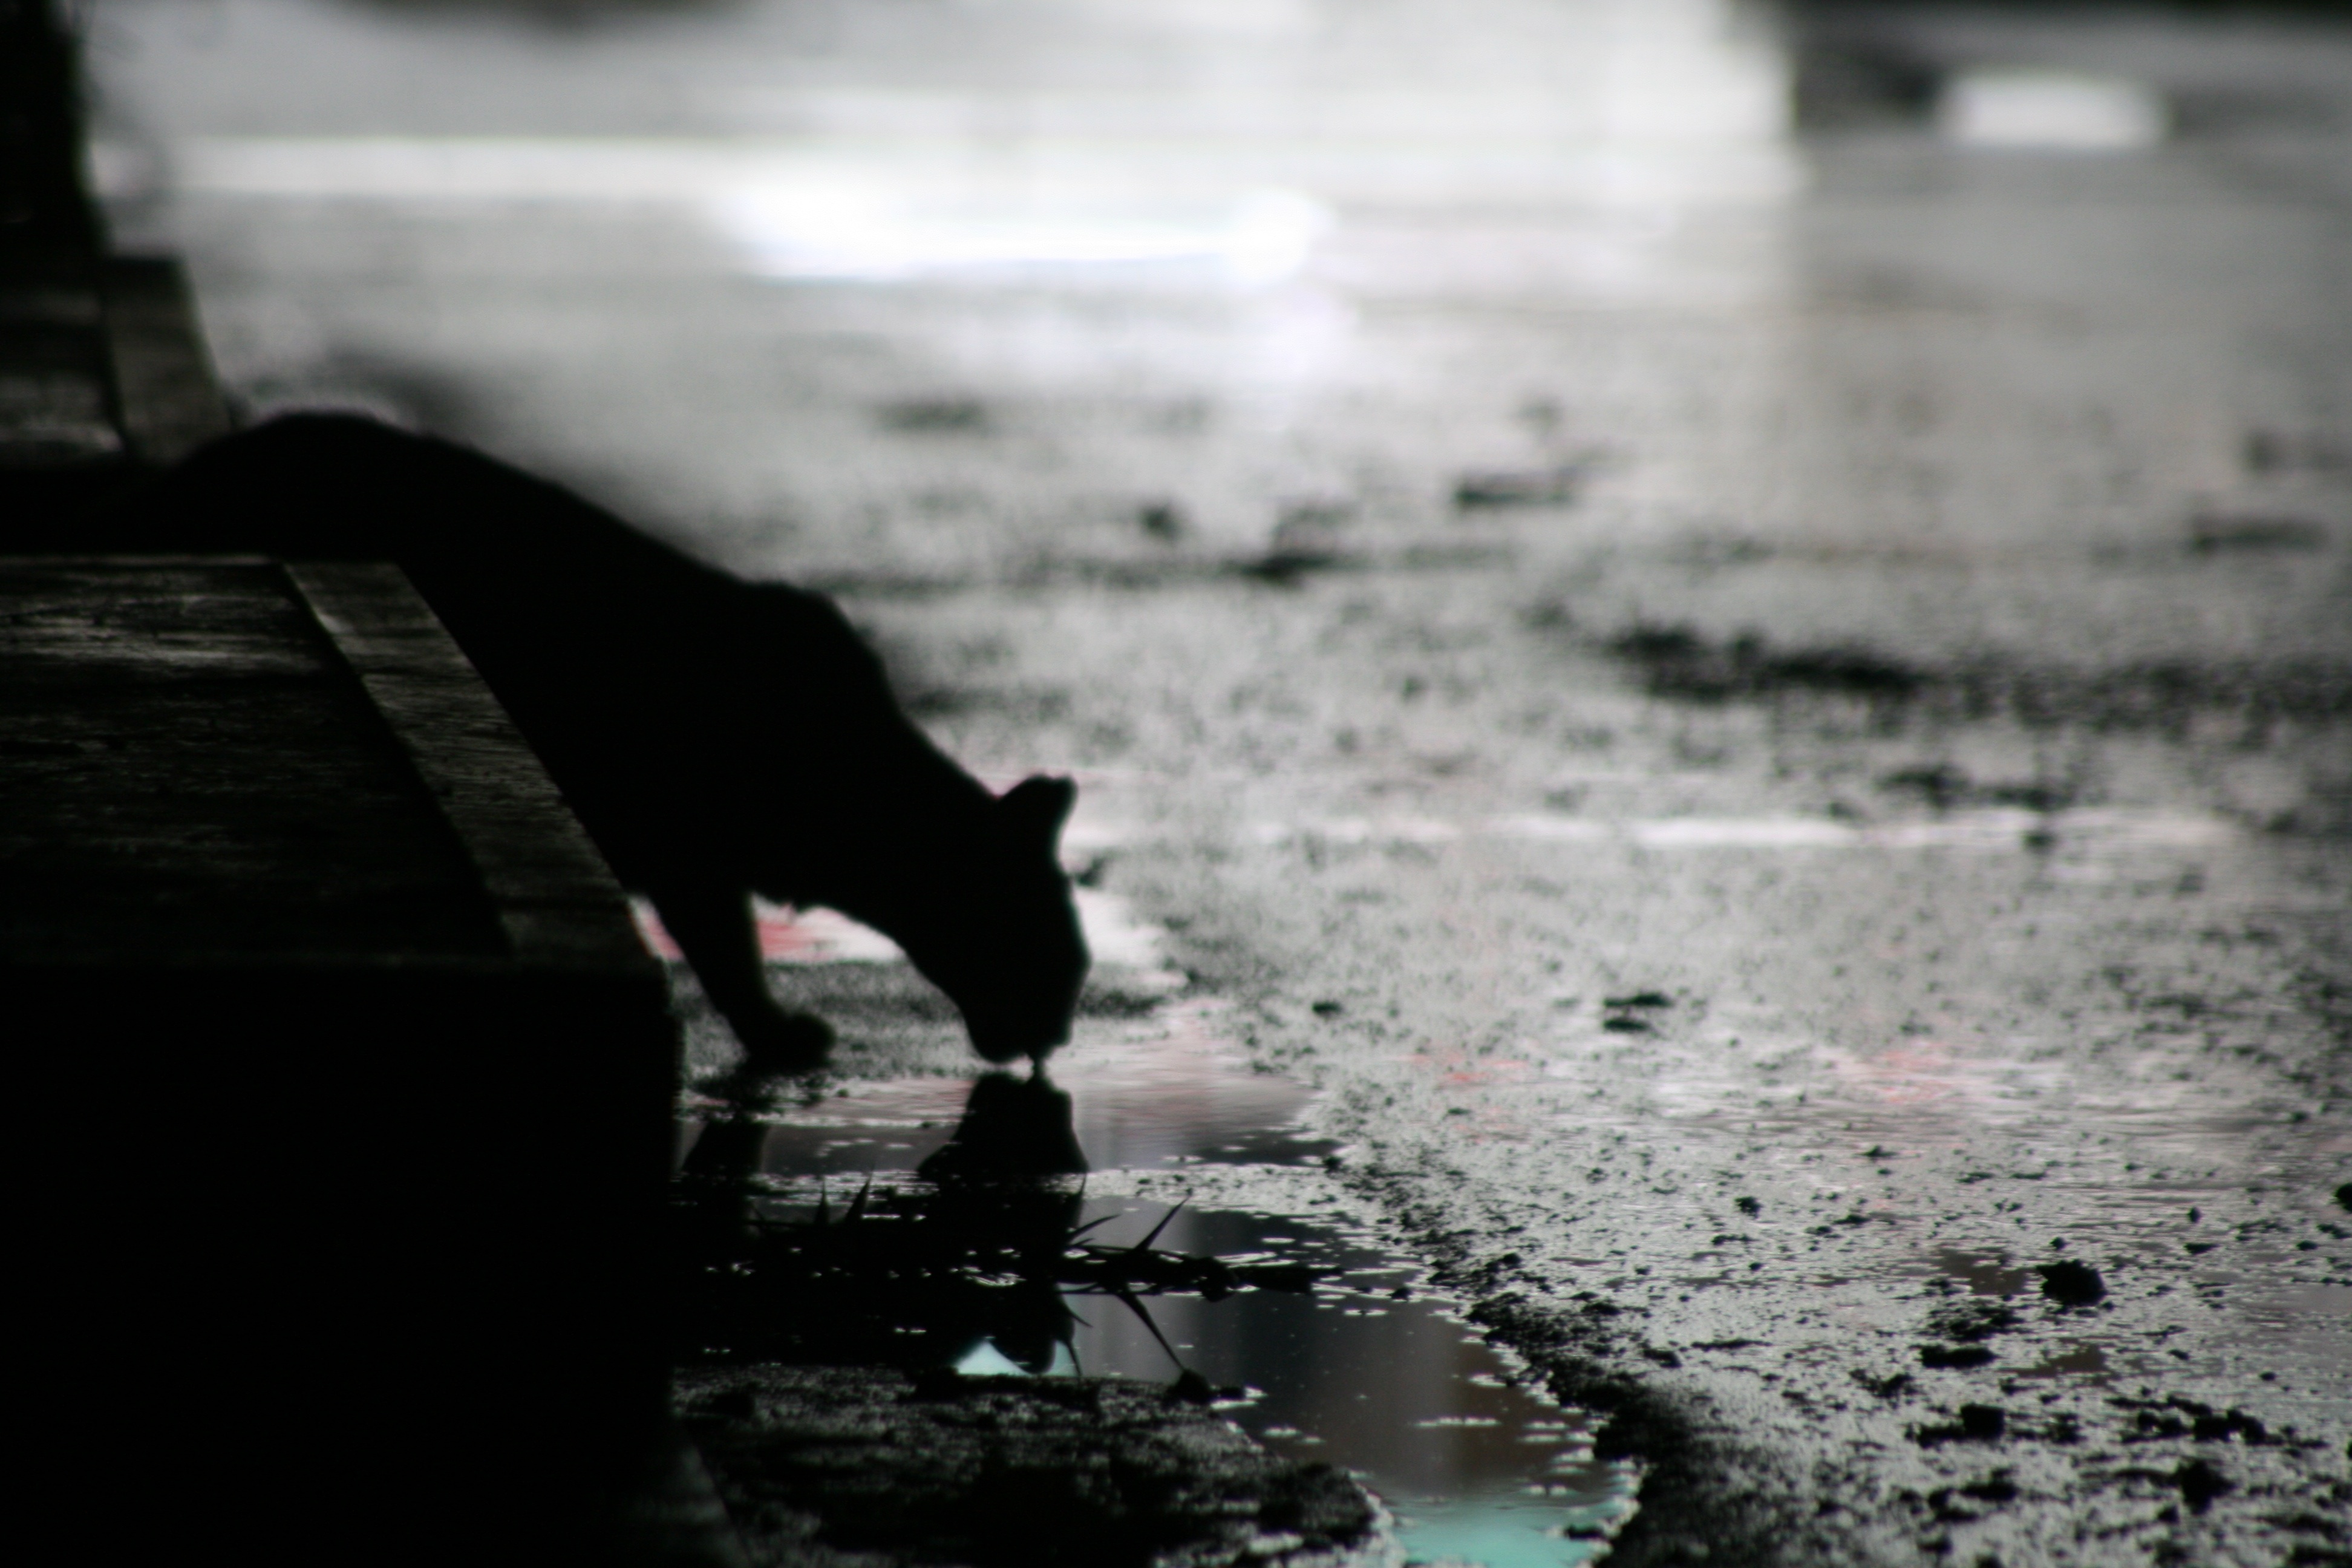
water, light, black and white, rain, reflection, weather, darkness, black, monochrome, monochrome photography